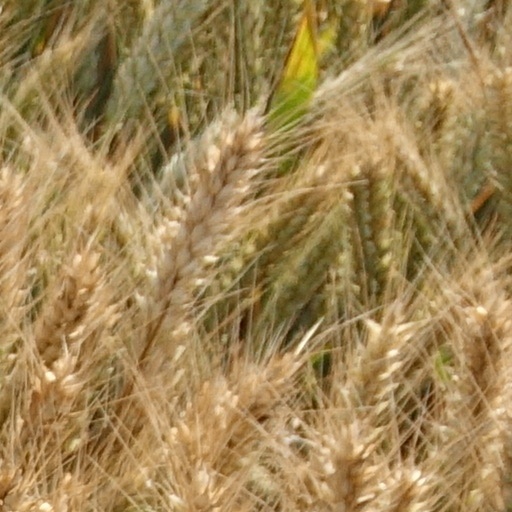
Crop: wheat